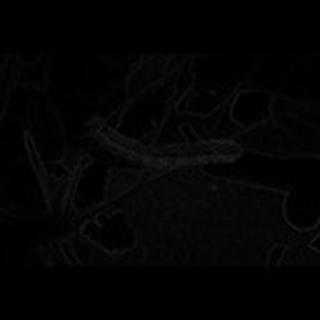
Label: cotton_army_worm